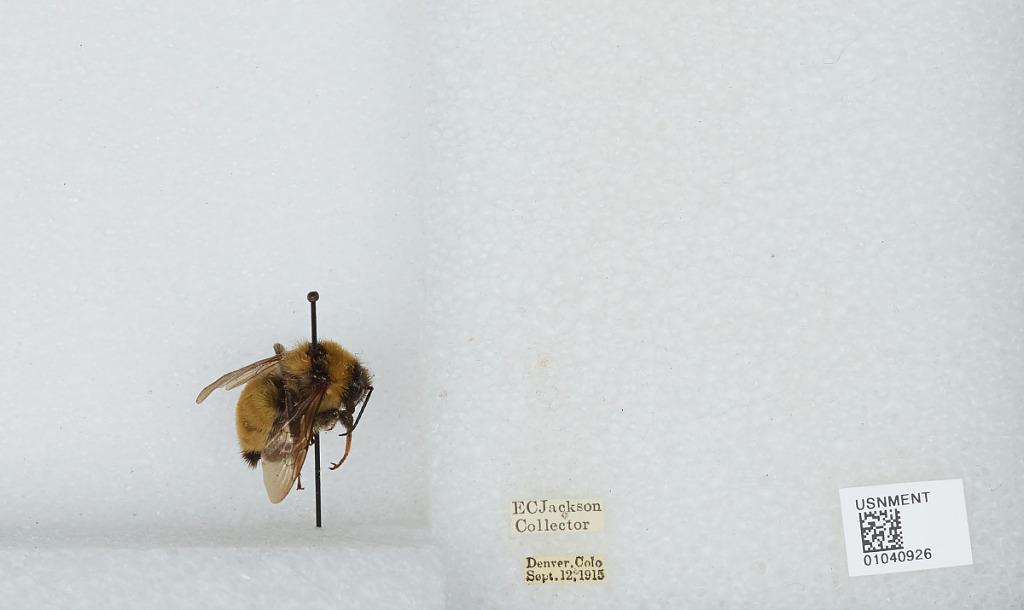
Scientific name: Bombus (Fervidobombus) pensylvanicus pensylvanicus (De Geer)
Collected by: E. Jackson
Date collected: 1915-9-12
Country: United States
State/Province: Colorado
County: Denver
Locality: Denver
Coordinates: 39.7392, -104.985